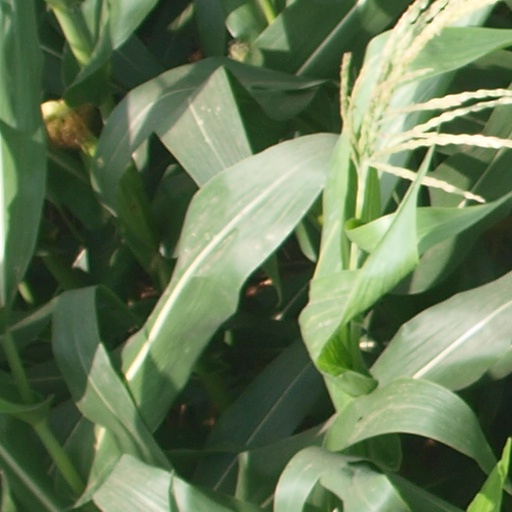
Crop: maize; corn